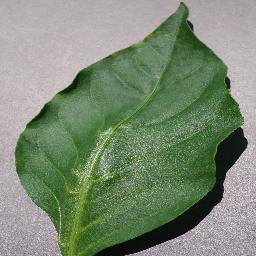
Label: Pepper,_bell___healthy